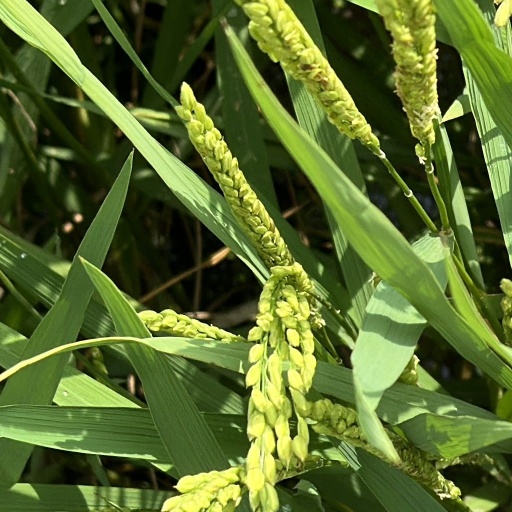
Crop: rice